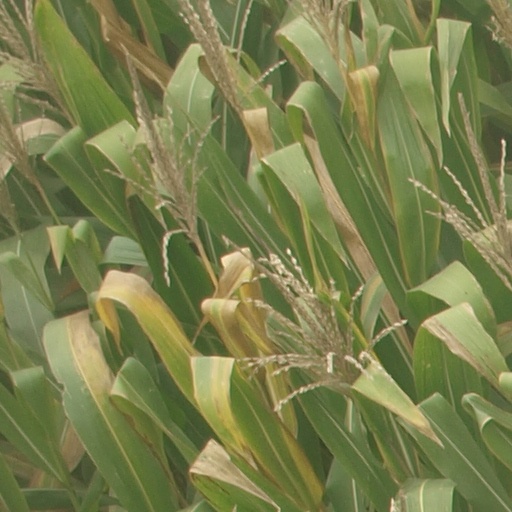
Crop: maize; corn